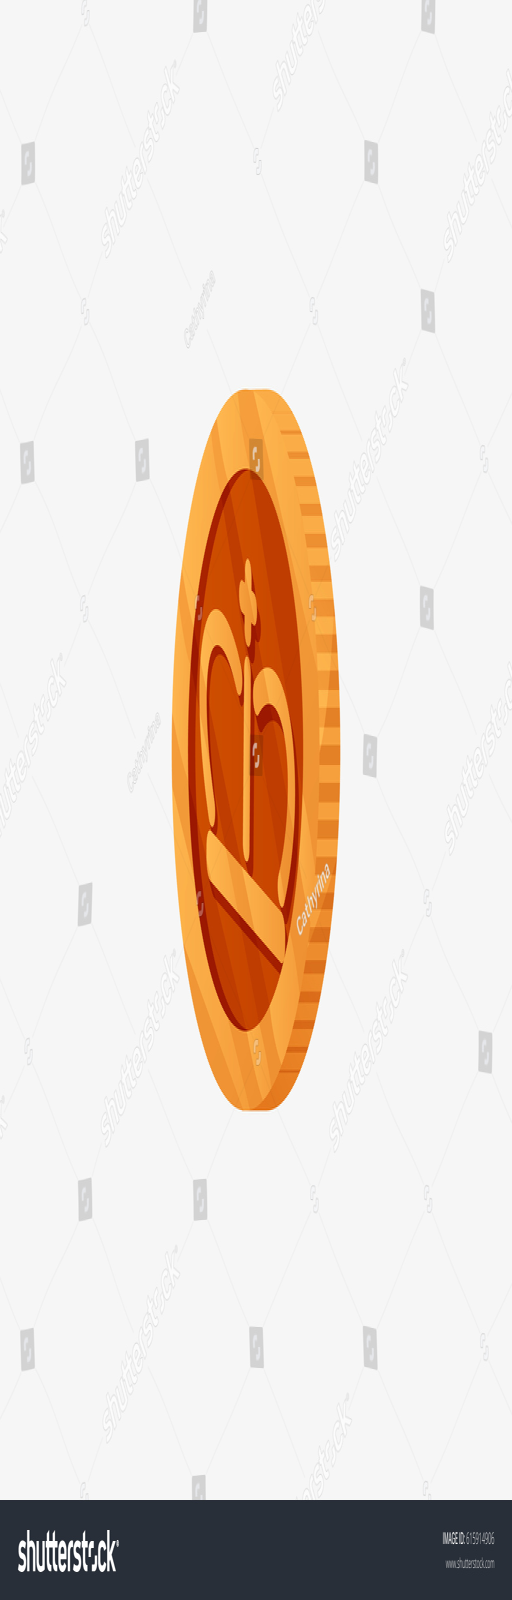
an icon for bronze coin from side view .